Huhana Smith

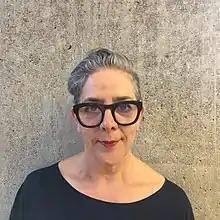
Smith in 2019

Susan Margaret Smith (born 1962), known as Huhana Smith, is a contemporary New Zealand artist and academic, and head of Whiti o Rehua School of Art at Massey University. Between 2003 and 2009, she was senior curator Māori at Te Papa.